Marina Romea

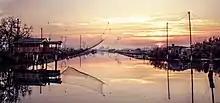
Marina Romea

Marina Romea is a village in the municipality of Ravenna, located on the coast north of the city, between Porto Corsini and Casal Borsetti. It is part of the constituency no. 4 "of the sea", based in Marina di Ravenna.